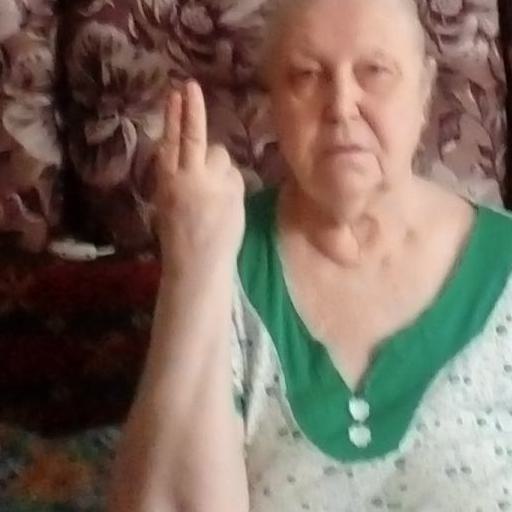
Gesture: two_up_inverted